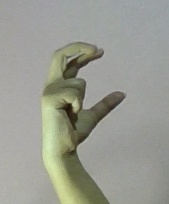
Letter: thal